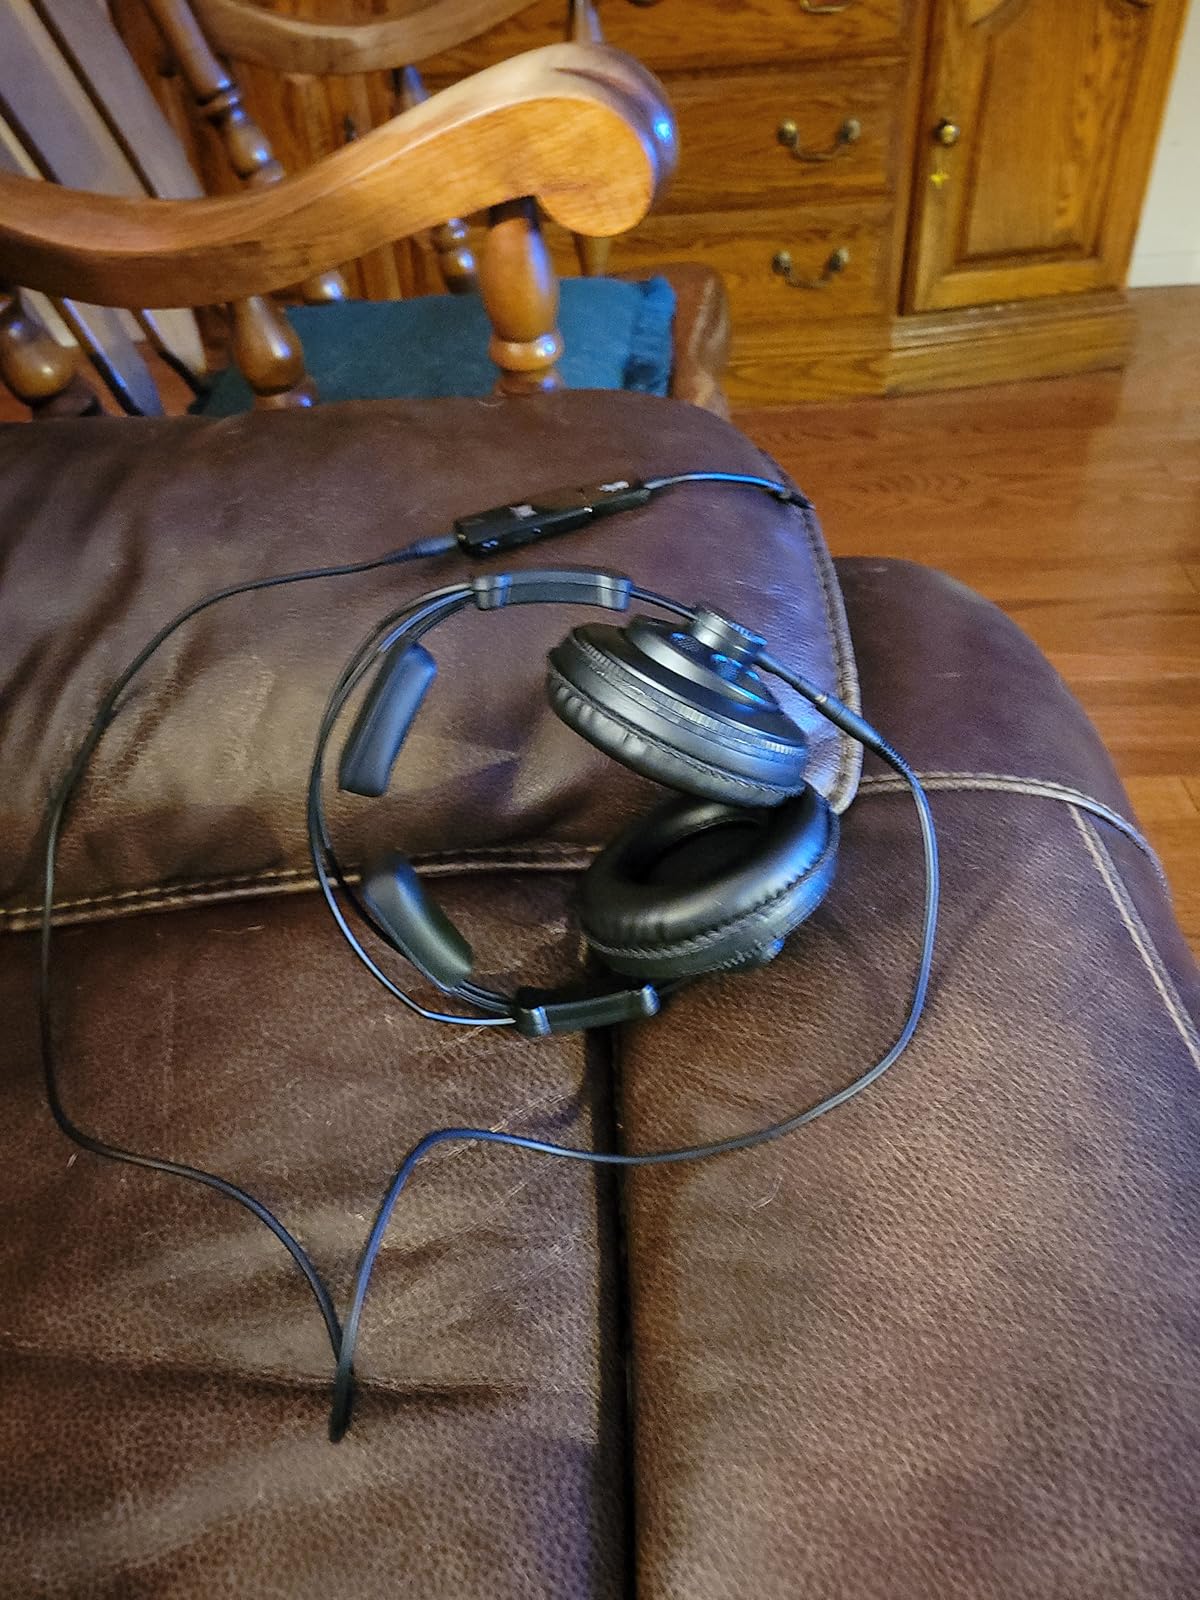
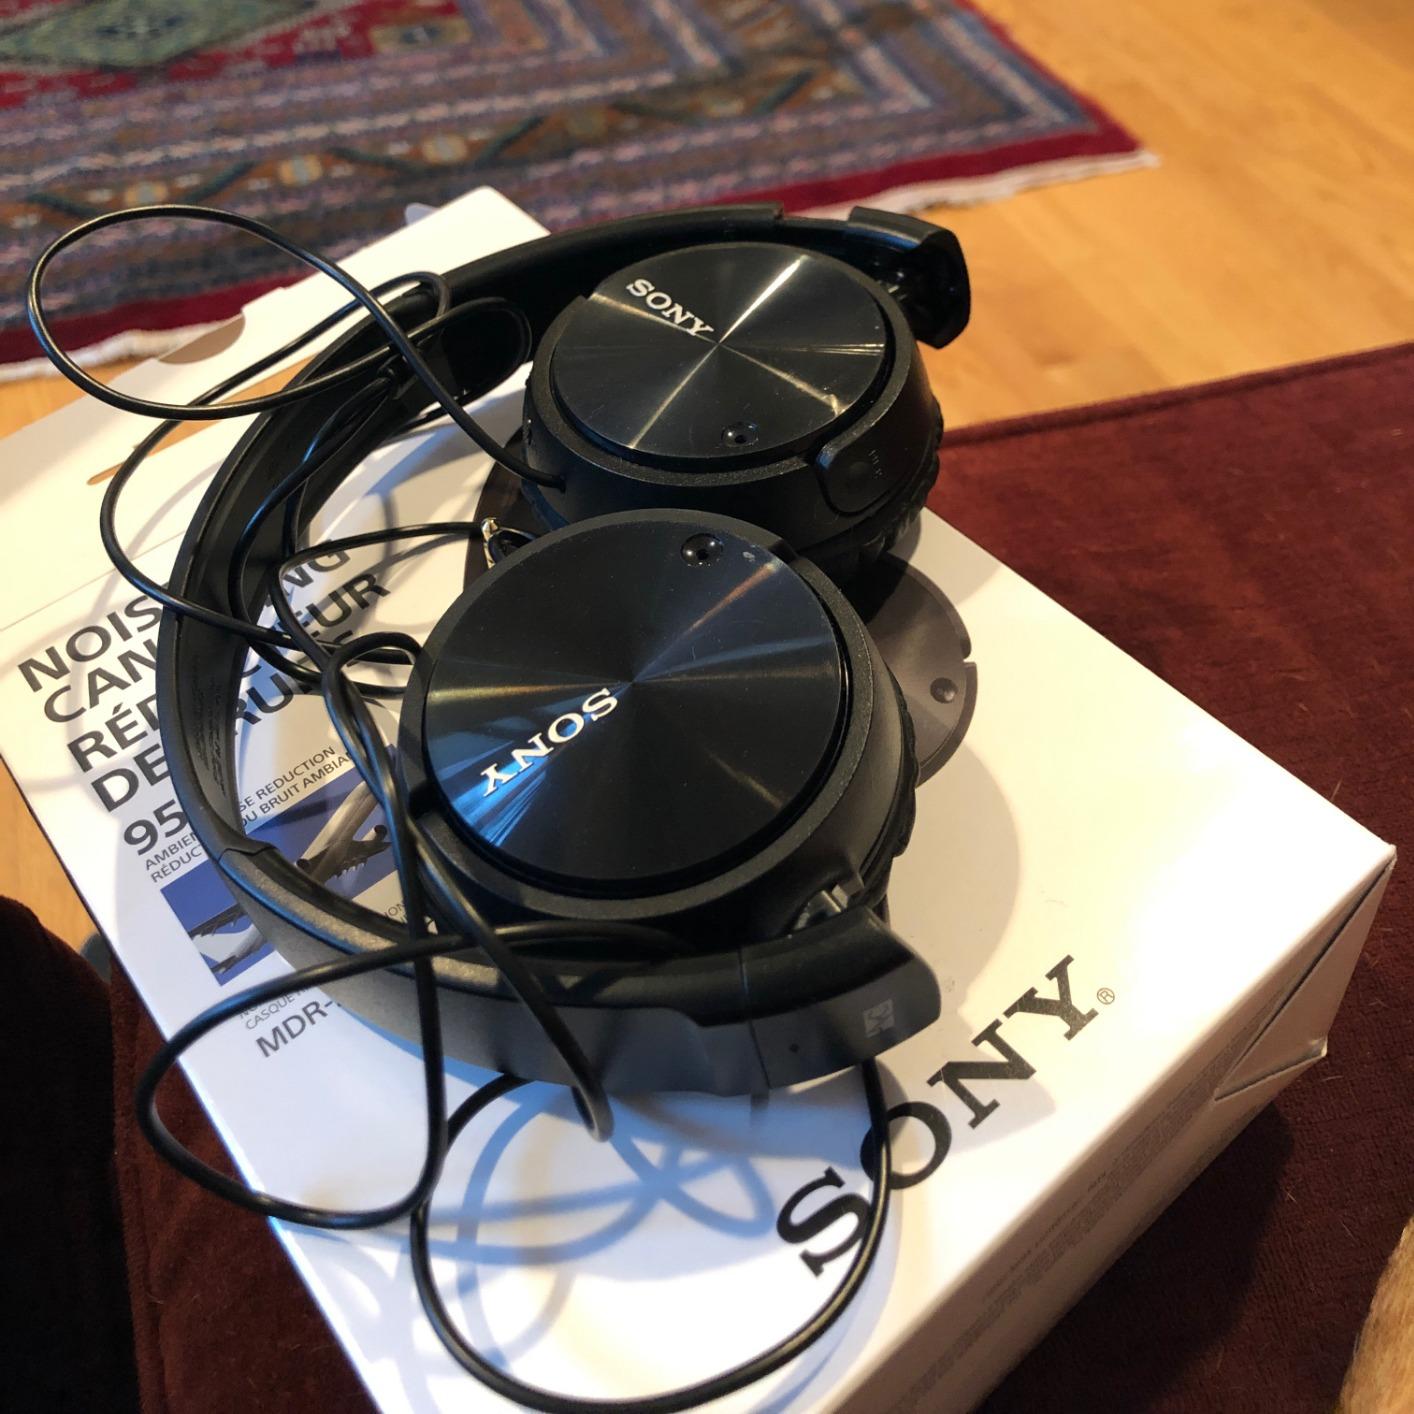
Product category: headphones
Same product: no